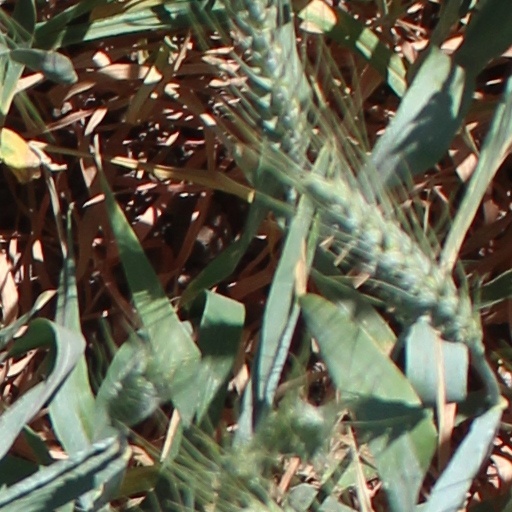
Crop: wheat